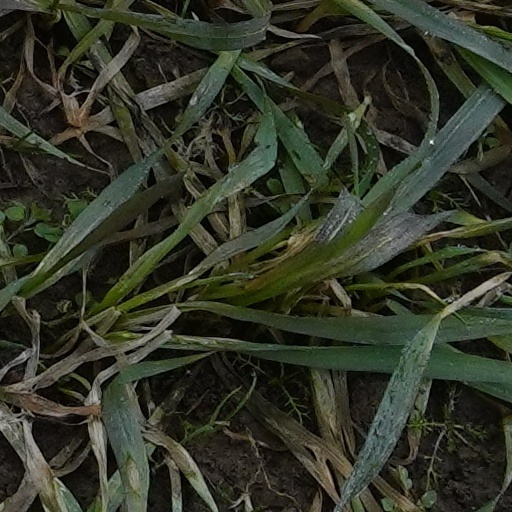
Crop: wheat